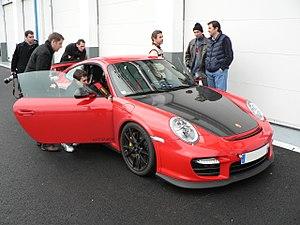
Porsche 911 GT2 RS vue au circuit de Magny-Cours